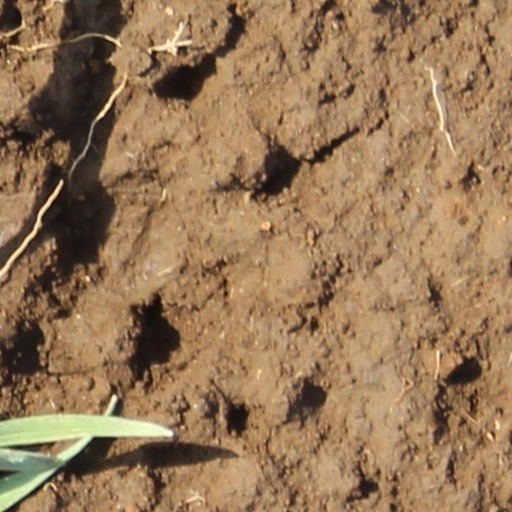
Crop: wheat